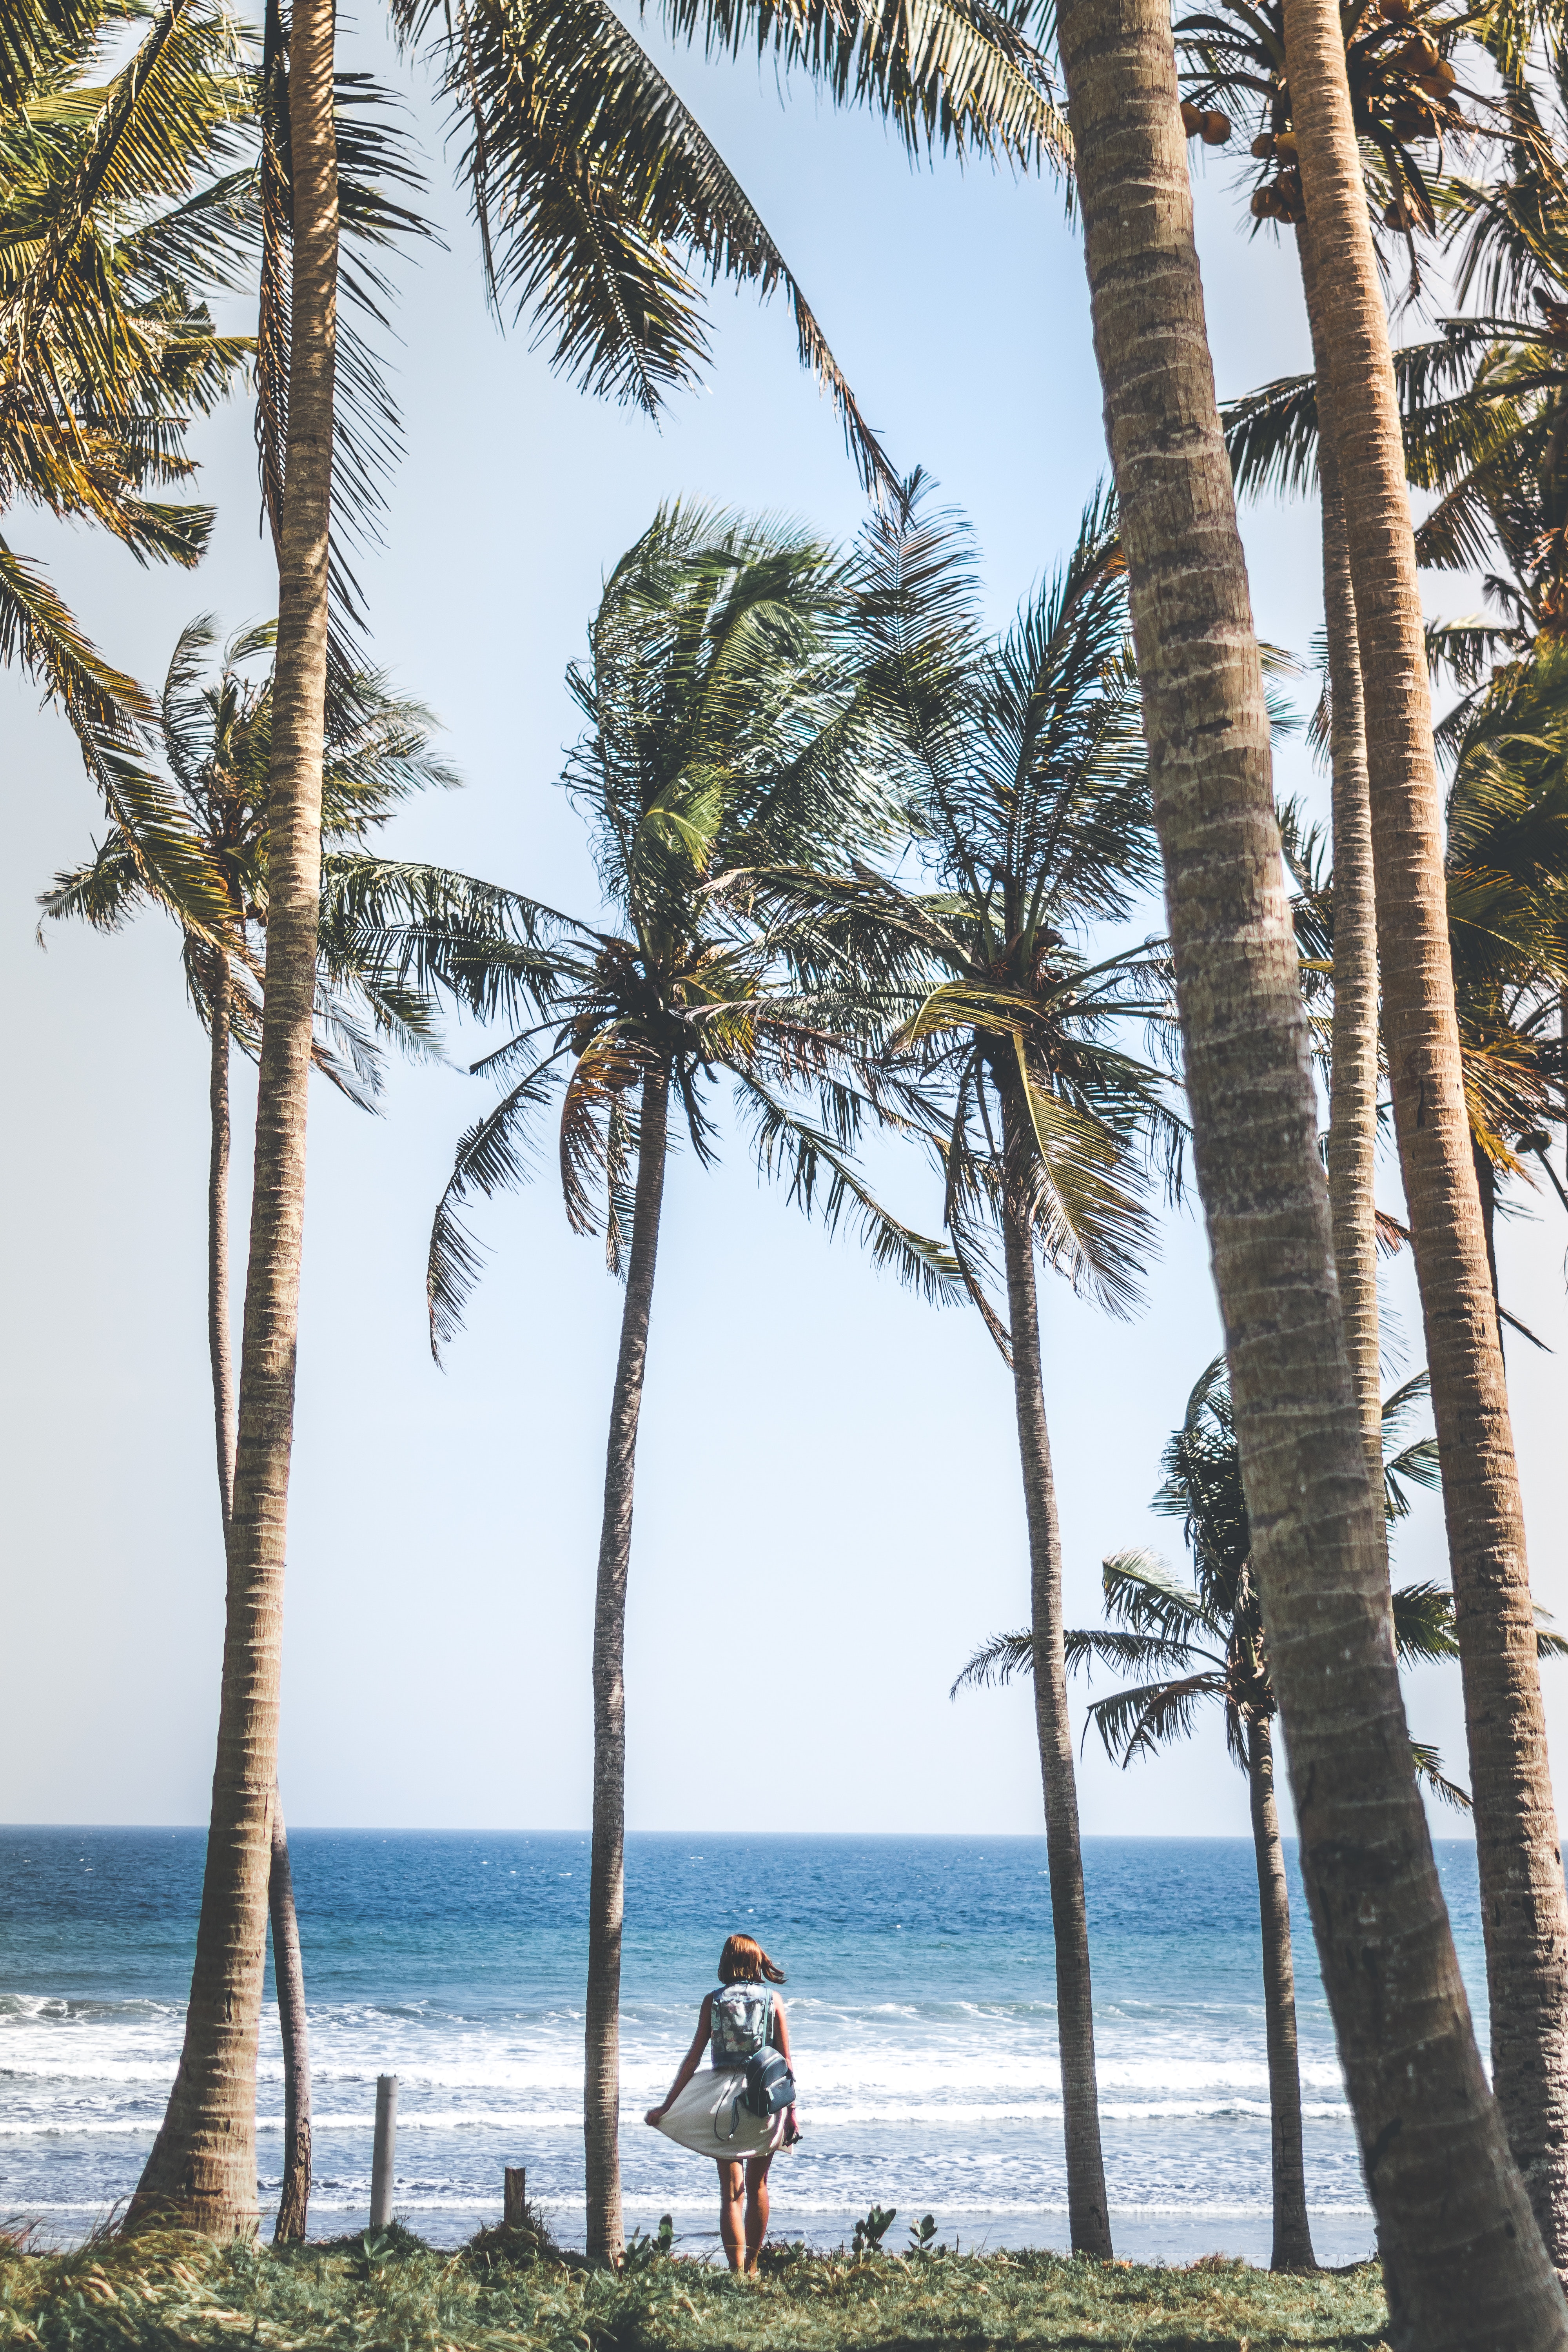
tree, palm tree, beach, arecales, vacation, sky, woody plant, shore, coast, sea, ocean, plant, tropics, sand, fun, attalea speciosa, tourism, coastal and oceanic landforms, summer, date palm, bay, leisure, elaeis, caribbean, wave, coconut, trunk, holiday